Siege of Janjira

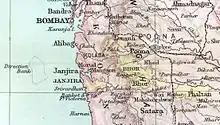

In early January 1682, Dadaji Raghunath Deshpande, a Maratha general, was dispatched to Janjira, the capital of the Siddis. Sambhaji pledged to appoint him as one of the eight Pradhans of the Maratha empire if he successfully besieged and captured the Janjira fort. By the final days of December 1681, Durga Das Rathore, the Rajput general of Marwar, and Prince Akbar, the son of Aurangzeb who rebelled against the Mughals, formed an alliance with Sambhaji against the Siddis. They converged with the forces of Raghunath Deshpande at Rajpuri, bringing a contingent of 20,000 men.